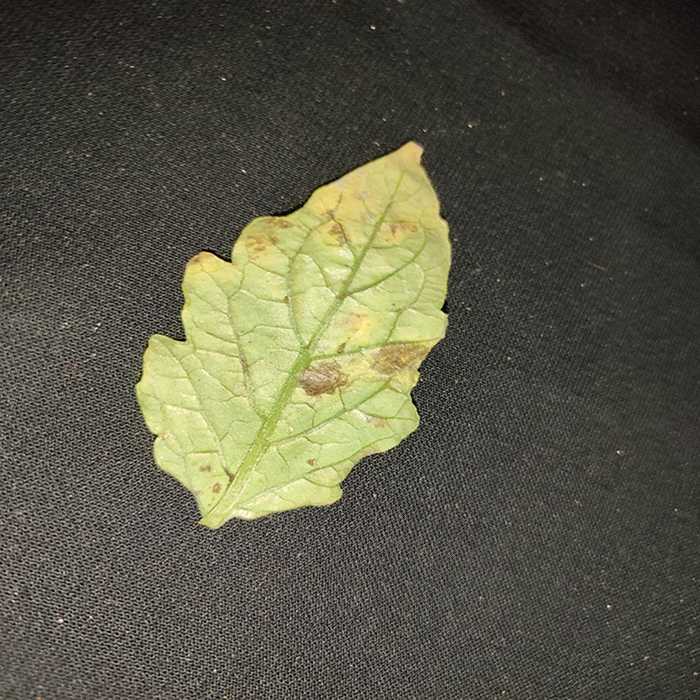
Plant: Tomato
Label: Tomato Bacterial spot